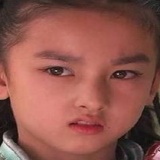
diễn viên Tưởng Y Y